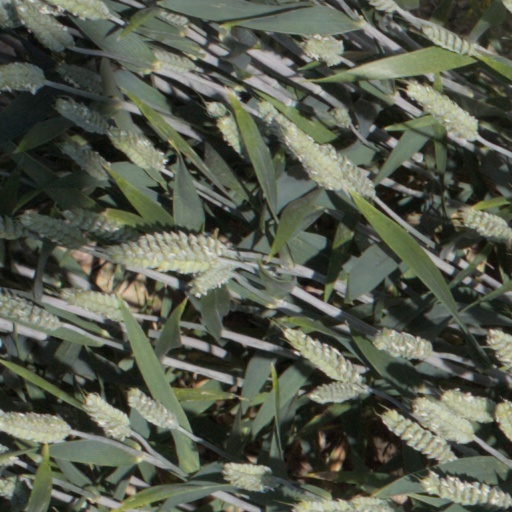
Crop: wheat